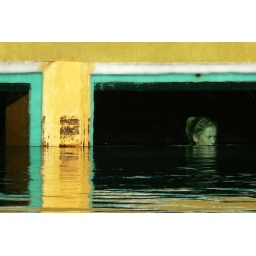
A girl trying to look at the Hippos swimming in the tank.